History of Milton Keynes

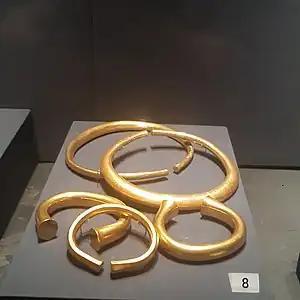
The Milton Keynes Hoard of Bronze Age torcs and bracelets, on display at the British Museum

This history of Milton Keynes details its development from the earliest human settlements, through the plans for a 'new city' for 250,000 people in northern Southeast England, its subsequent urban design and development, to the present day. Milton Keynes, founded in 1967, is the largest settlement and only city in Buckinghamshire. At the 2021 census, the population of its urban area was estimated to have exceeded 256,000.